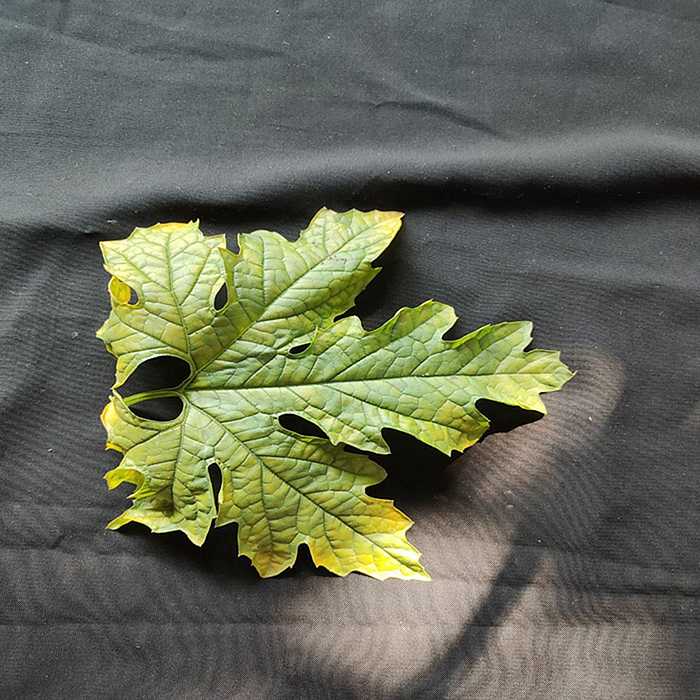
Plant: Bitter Gourd
Label: Mosaic virus